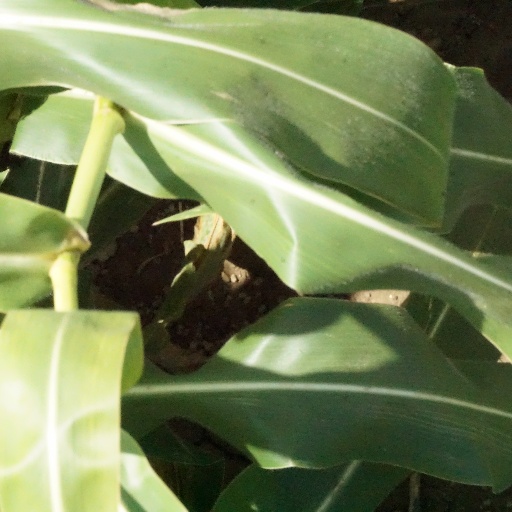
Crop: maize; corn